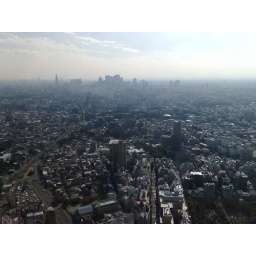
View across Tokyo from the 60th floor of the Sunshine 60 tower in Ikebukuro, Tokyo.